Jasmine Cephas Jones

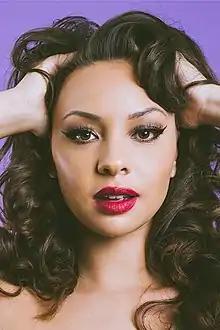
Jones in 2021

Jasmine Cephas Jones (born July 21, 1989) is an American-British actress and singer. The daughter of actor Ron Cephas Jones, she studied acting at the Neighborhood Playhouse School of the Theatre. She has received a Grammy Award and Emmy Award.